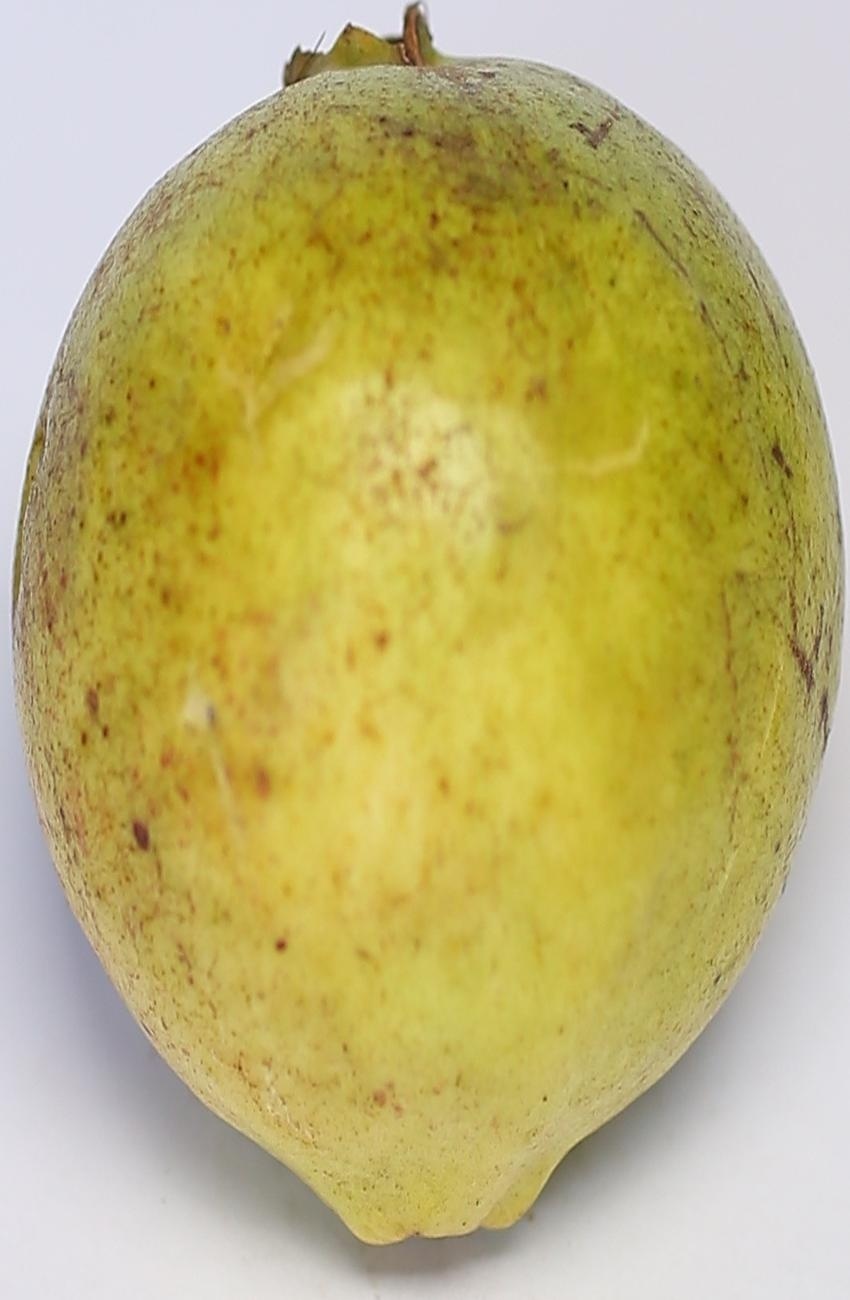
Maturity: mature-green
Variety: riyali